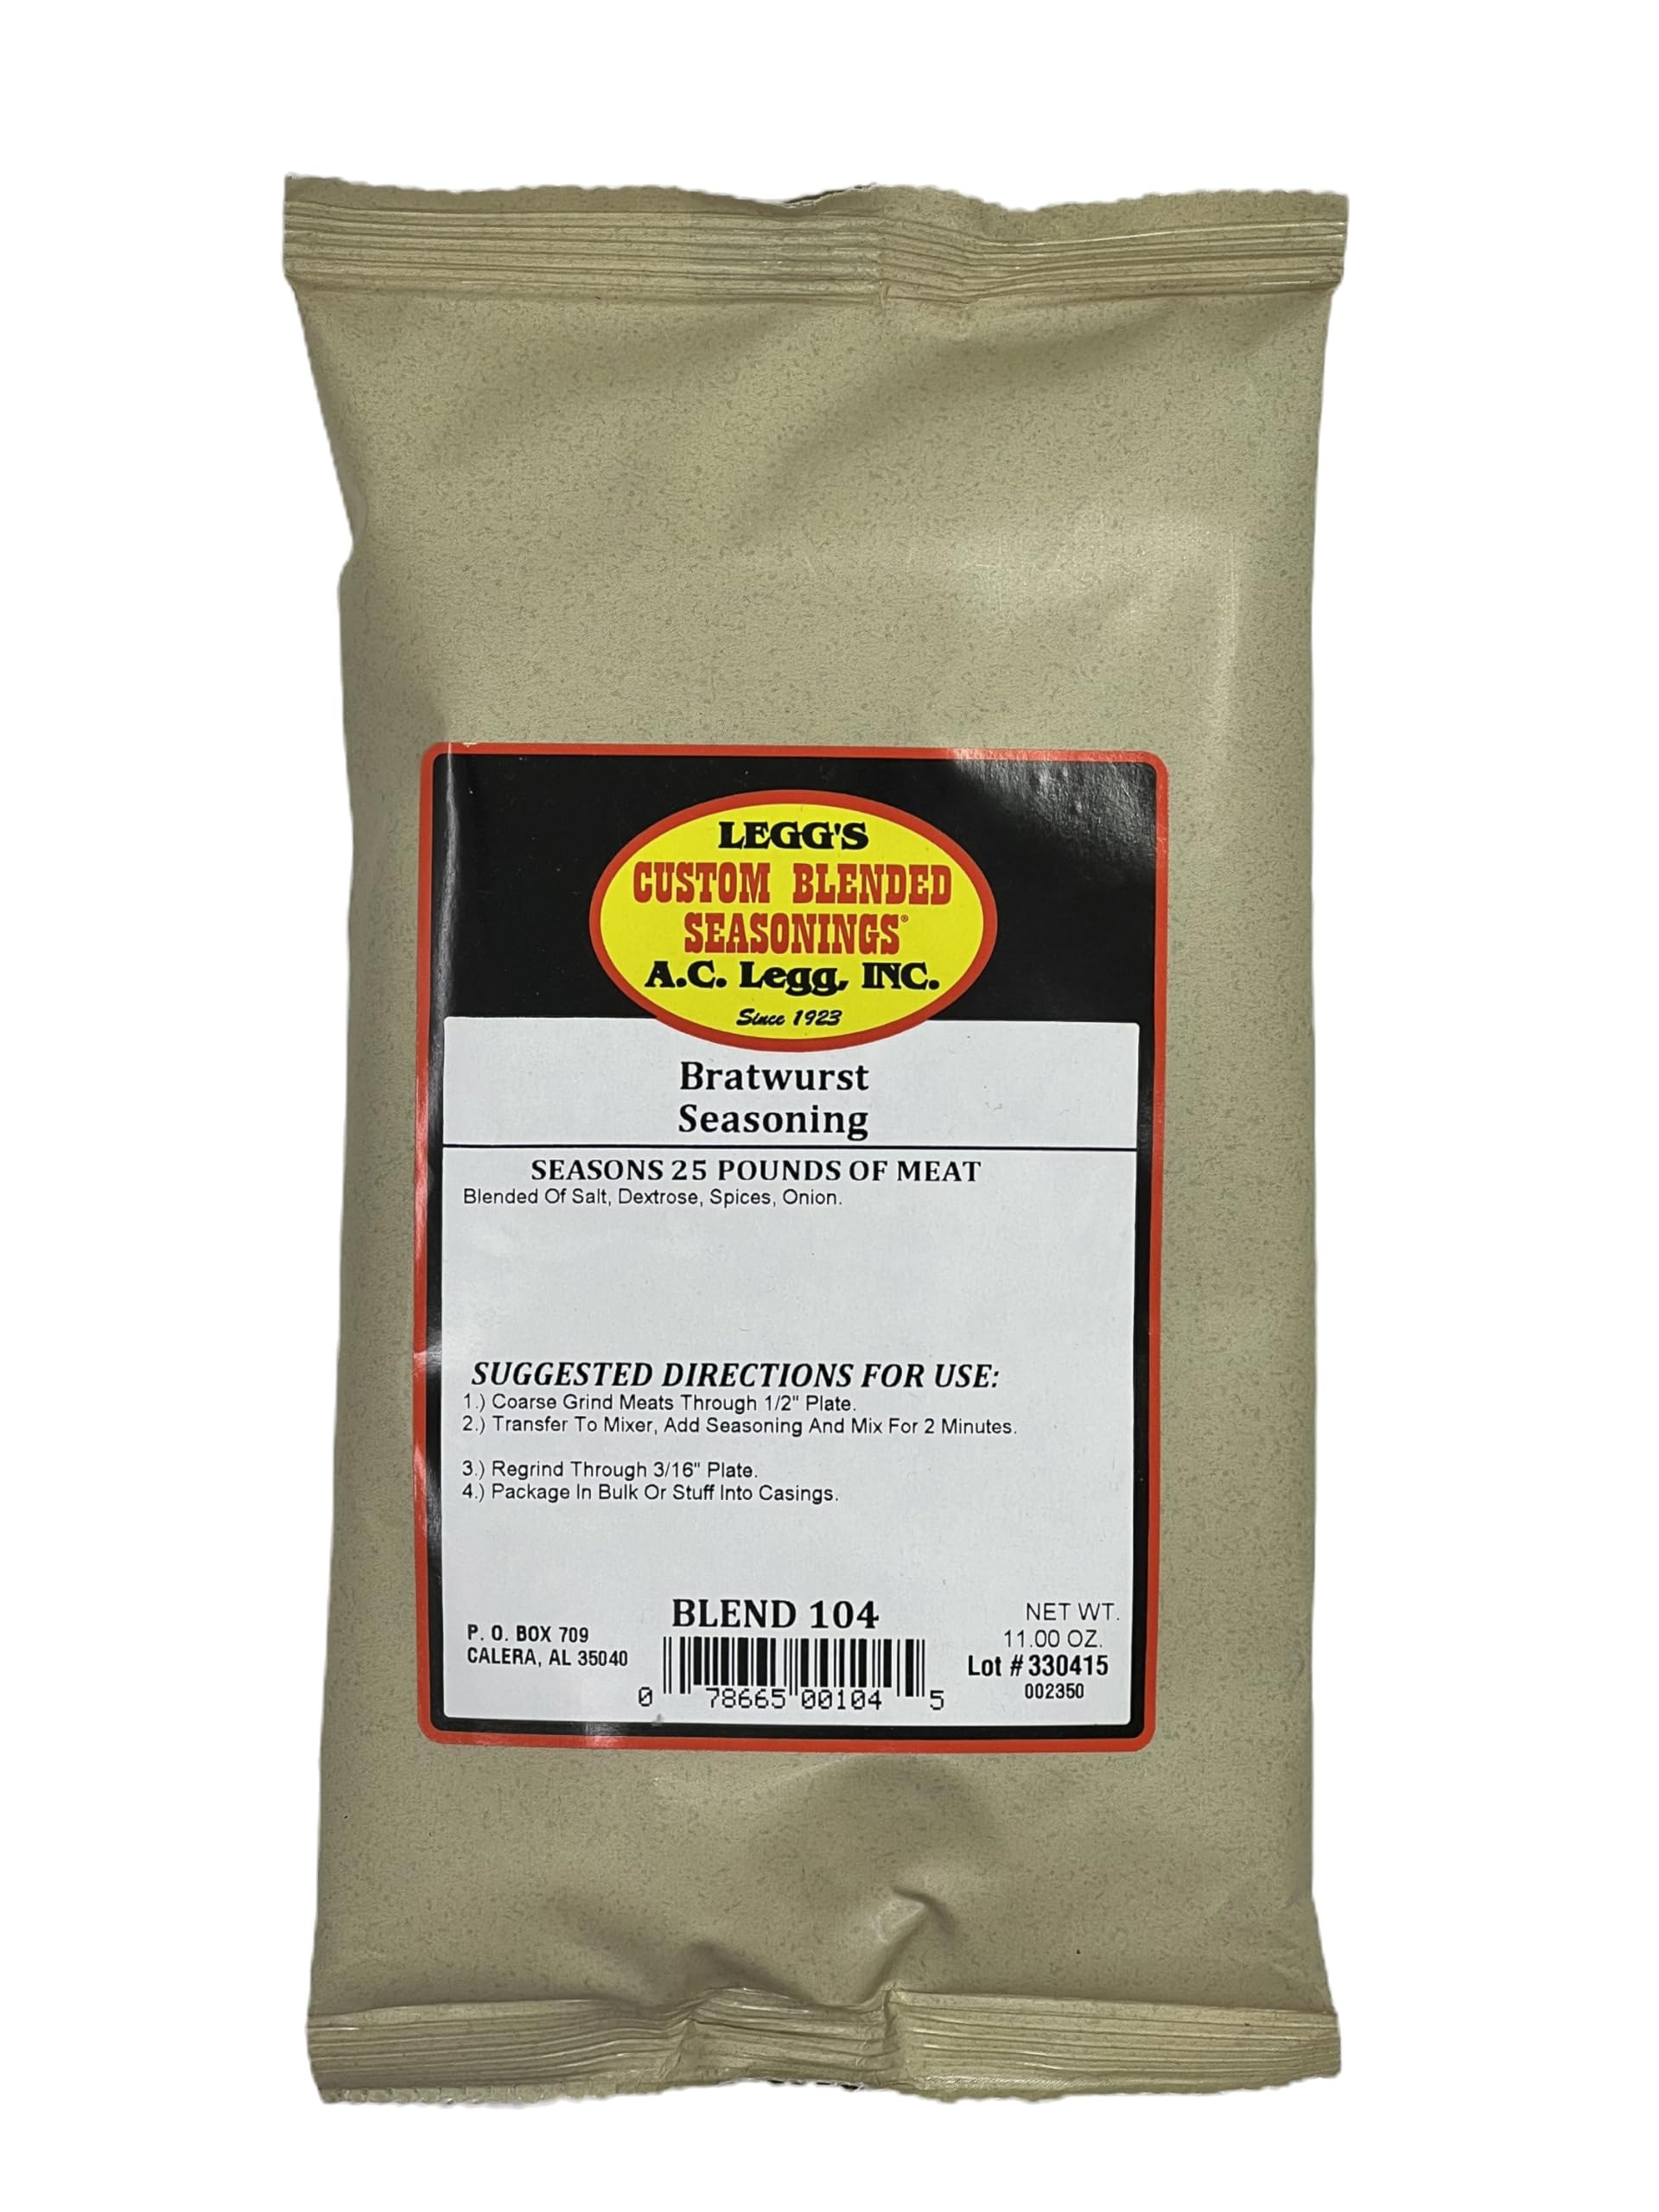
Item Name: A.C. Legg Bratwurst Seasoning
Bullet Point 1: One 11 oz. Bag - Seasons 25 pounds of meat. NO MSG. Blend #104.
Bullet Point 2: Legg's exclusive high-barrier, multi-wall packaging protects the seasoning's freshness and flavor for at least 12 months.
Bullet Point 3: Make your own homemade Brats at home with the AC Legg Bratwurst Seasoning! Find out how much home made Brats are compared to the store bought Brats. To make the BEST Brats, look for High Temperature Cheddar, Pepper Jack or Habanero Cheese to add to your Brats!
Bullet Point 4: Breakdown for less than a 25 lb. batch - 1 oz. Seasons 2.25 lbs. of Meat.(2 Tablespoons = 1 ounce.)
Bullet Point 5: Mix bags with 25-lbs. of meat. You can use 25 lbs. of lean pork (boneless pork shoulder butts will work if you can't purchase 80/20 pork trim from a butcher shop). Or you can use 22 lbs. of lean pork and 3 lbs. of lean beef. Empty entire bag of seasoning into the 25 lbs. of meat and mix thoroughly (it works best if you cut the meat into small chunks first). Then stuff the sausage into natural hog casings for links.
Product Description: Traditional German-style taste for fresh or cooked product. Sausage Making Tip #1: Try to maintain near-freezing temperatures (of the meat) throughout the process. This will keep the sausage from crumbling when being cooked. Sausage Making Tip #2: Try and limit the time you keep the sausage at room temperature to 30 minutes or less. So estimate how pounds of sausage you can grind, stuff or package in less than 30 minutes. If you have a lot of sausage to make, break it into batches that can be made in 30 minutes or less. This helps by keeping the temperature of the meat as cold as possible - which is safer and leads to better tasting sausage.
Value: 11.0
Unit: Ounce

Price: 8.99